Jim Molinaro

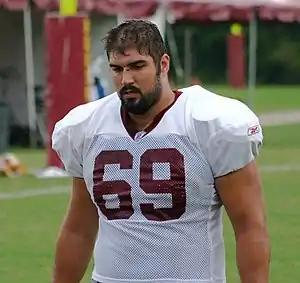
Molinaro at Redskins training camp

James Anthony Molinaro (born April 27, 1981) is an American former professional football offensive tackle in the National Football League (NFL). He was selected by the Washington Redskins in the 2004 NFL draft in the sixth round with the 180th overall pick. He played college football at the University of Notre Dame.